De Havilland DH.51

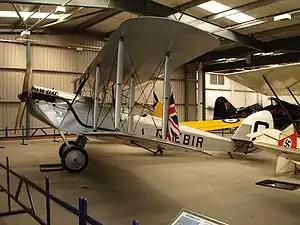
The sole remaining airworthy DH.51, G-EBIR, at the Shuttleworth Collection

The de Havilland DH.51 is a 1920s British three-seat touring biplane built by de Havilland at Stag Lane Aerodrome, Edgware.